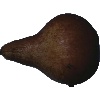
Label: Pear Kaiser 1